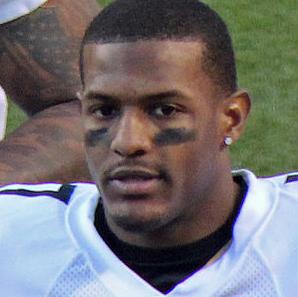
Age: 24